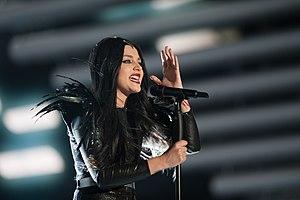
La Géorgie a annoncé sa participation au Concours Eurovision de la chanson 2015 à Vienne, en Autriche le 10 septembre 2014. Le pays y a été représenté par Nina Sublatti et sa chanson Warrior.